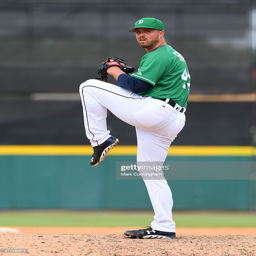
# of the pitches while wearing a green jersey and hat to honor holiday during the game against sports team .